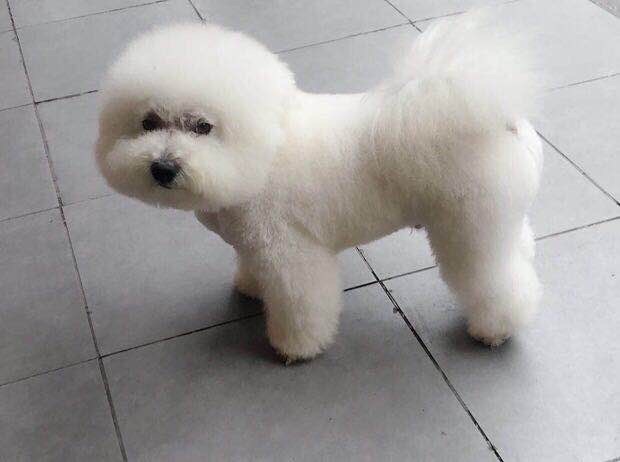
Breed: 3083-n000117-Bichon_Frise